The Box (2021 Venezuelan film)

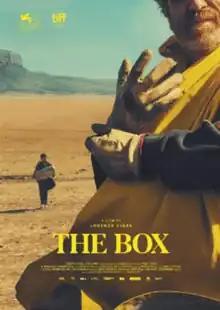
Film poster

The Box is a 2021 thriller drama film co-written, co-produced and directed by Lorenzo Vigas. It was selected to compete for the Golden Lion at the 78th Venice International Film Festival and as the Venezuelan entry for the Best International Feature Film at the 95th Academy Awards.